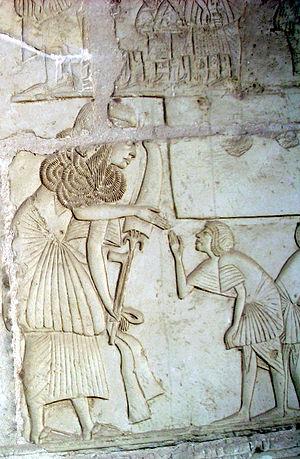
Relief représentant Horemheb décoré de l'or de la récompense - XVIIIe dynastie égyptienne - Saqqarah